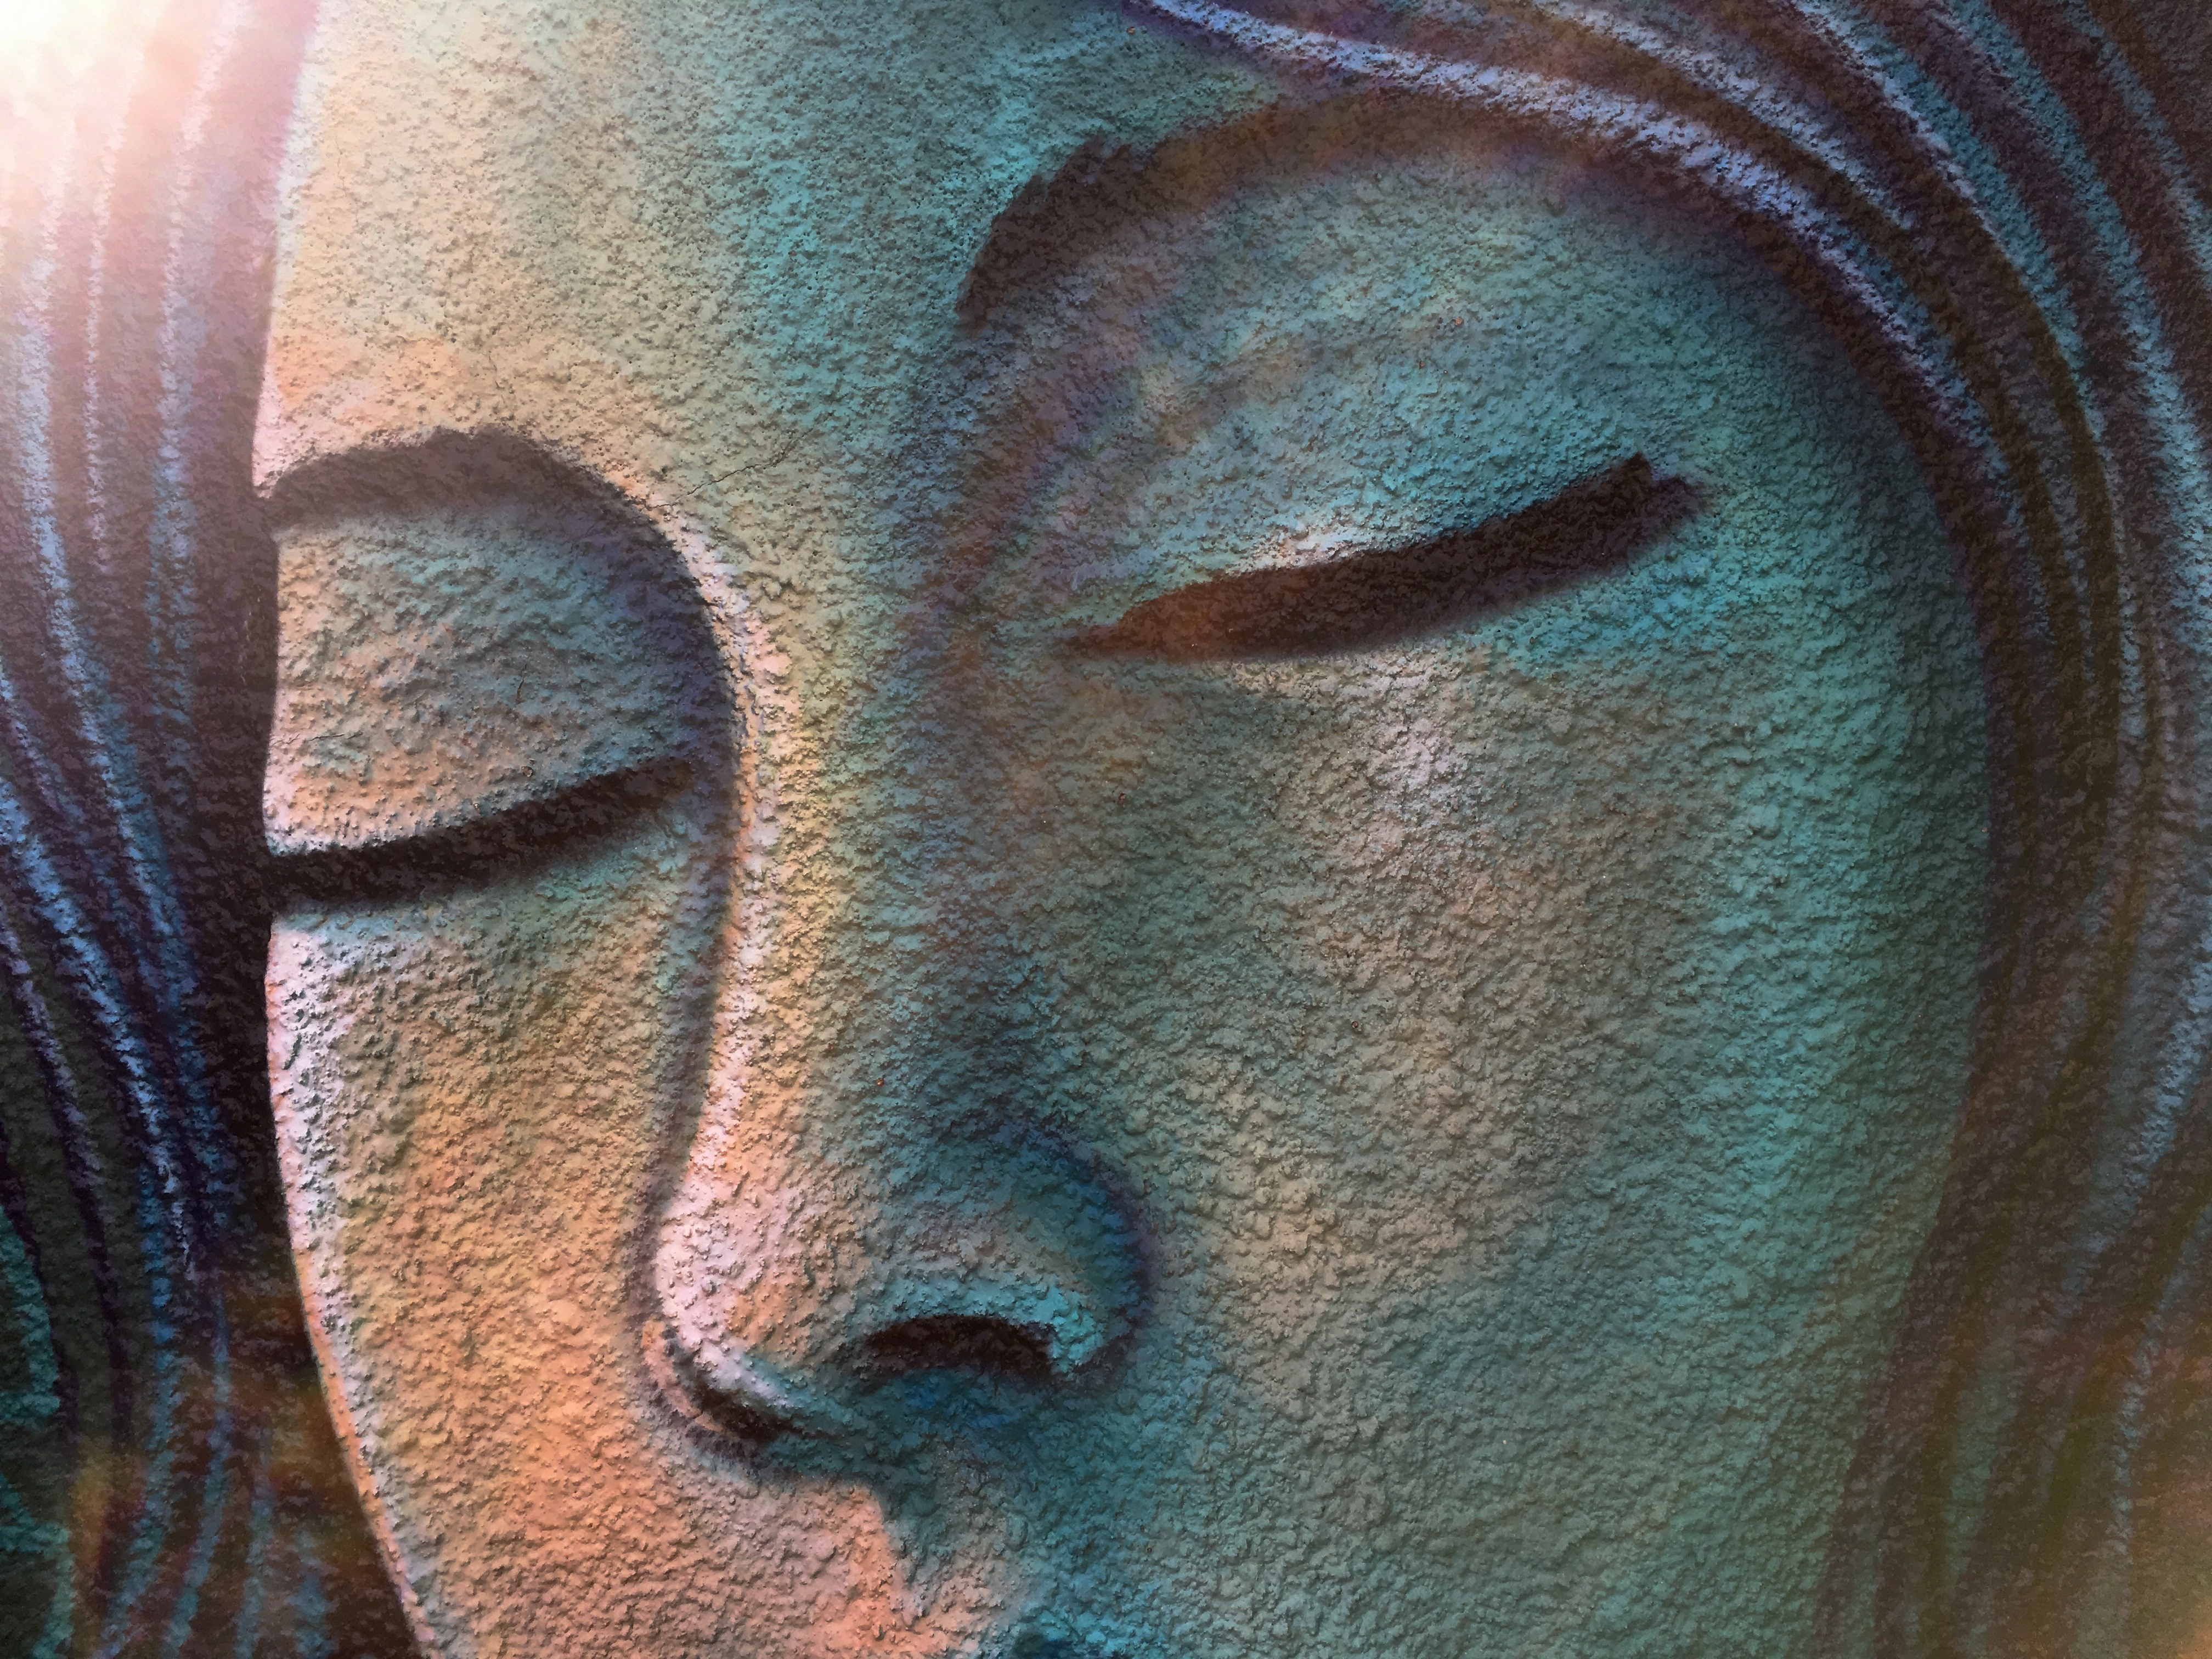
portrait, color, blue, painting, close up, human body, face, nose, art, drawing, eye, head, organ